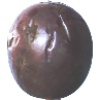
Label: Passion Fruit 1